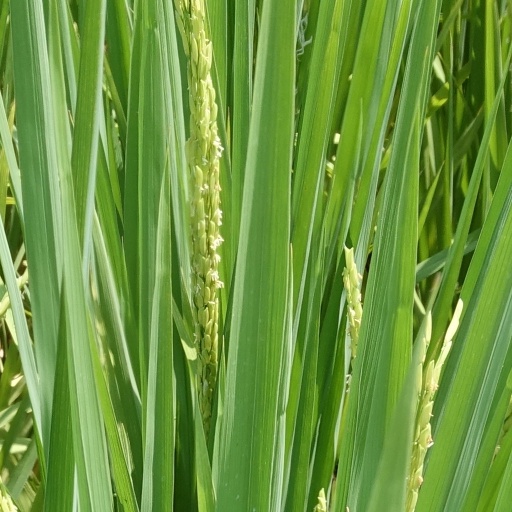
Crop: rice